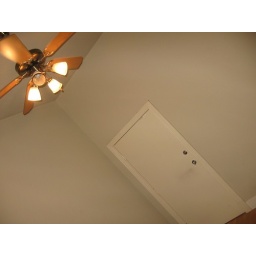
front bedroom with fire escape door in 2/2 loft in downtown Waxahachie